Synthetic molecular motor

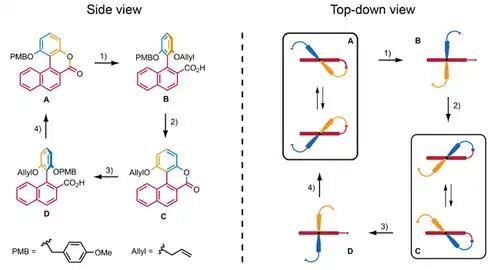
The chemically driven rotary molecular motor by Feringa and co-workers

Feringa and co-workers used this approach in their design of a molecule that can repeatably perform 360° rotation. The full rotation of this molecular motor takes place in four stages. In stages A and C rotation of the aryl moiety is restricted, although helix inversion is possible. In stages B and D the aryl can rotate with respect to the naphthalene with steric interactions preventing the aryl from passing the naphthalene. The rotary cycle consists of four chemically induced steps which realize the conversion of one stage into the next. Steps 1 and 3 are asymmetric ring opening reactions which make use of a chiral reagent in order to control the direction of the rotation of the aryl. Steps 2 and 4 consist of the deprotection of the phenol, followed by regioselective ring formation.